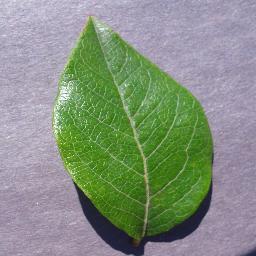
Label: Blueberry___healthy